Beryl Clark

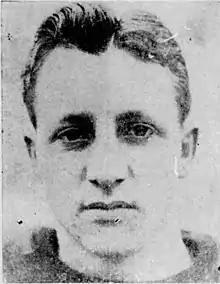
Clark in 1939

Beryl Leon Clark (October 13, 1917 – January 15, 2000) was an American football player.